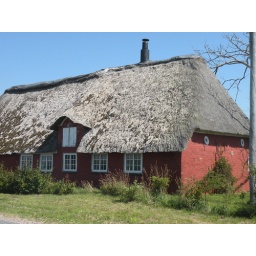
thatched roof farm house near Ribe